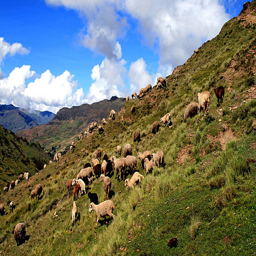
A bunch of sheep are standing on a steep, grassy hill.
a number of animals on the side of a mountain with a sky background
A group of sheep on the side of a hill.
A large group of sheep all scattered through out the land .
A see a bunch of sheep roaming on grassy fields.